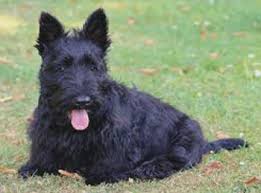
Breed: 206-n000037-Scotch_terrier